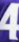
Number: 4